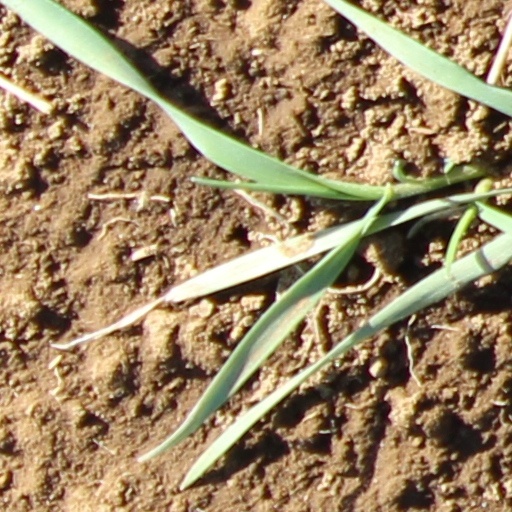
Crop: wheat